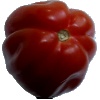
Label: Tomato Heart 1